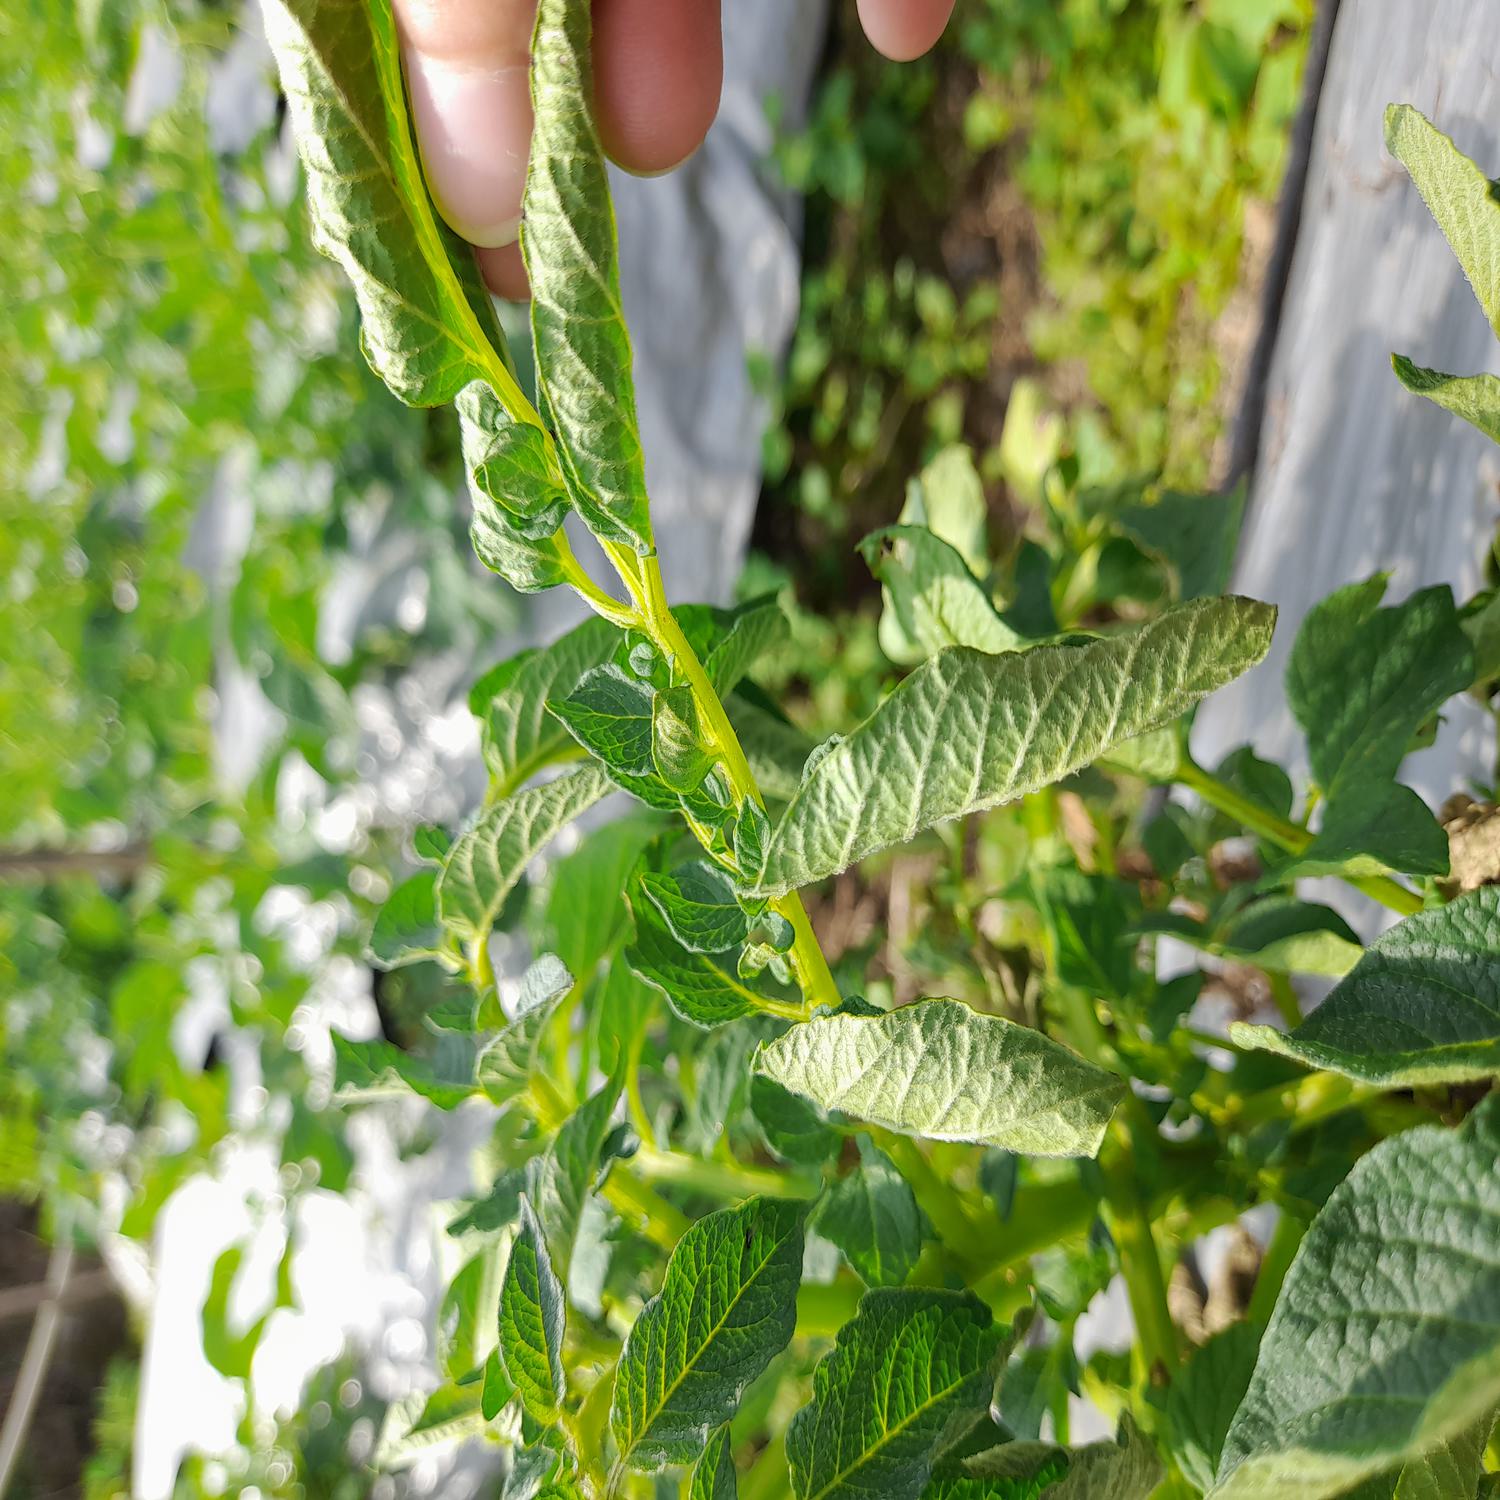
Etiqueta: Pudricion_Parda